Bathurst Island Airport

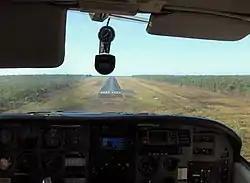
Bathurst Island runway approach, 2011

Bathurst Island Airport is an airport located at Wurrumiyanga, on the southeast coast of Bathurst Island, in the Northern Territory of Australia.